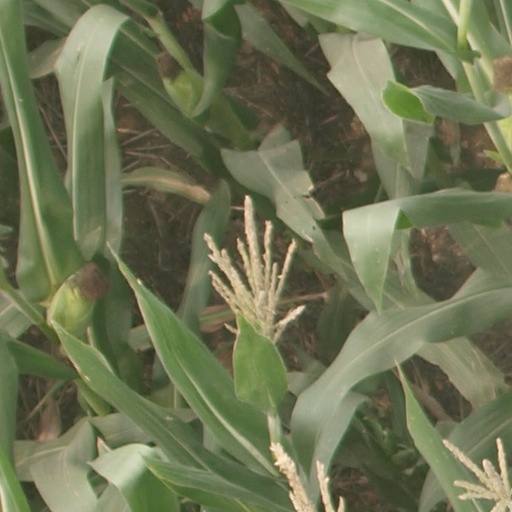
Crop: maize; corn